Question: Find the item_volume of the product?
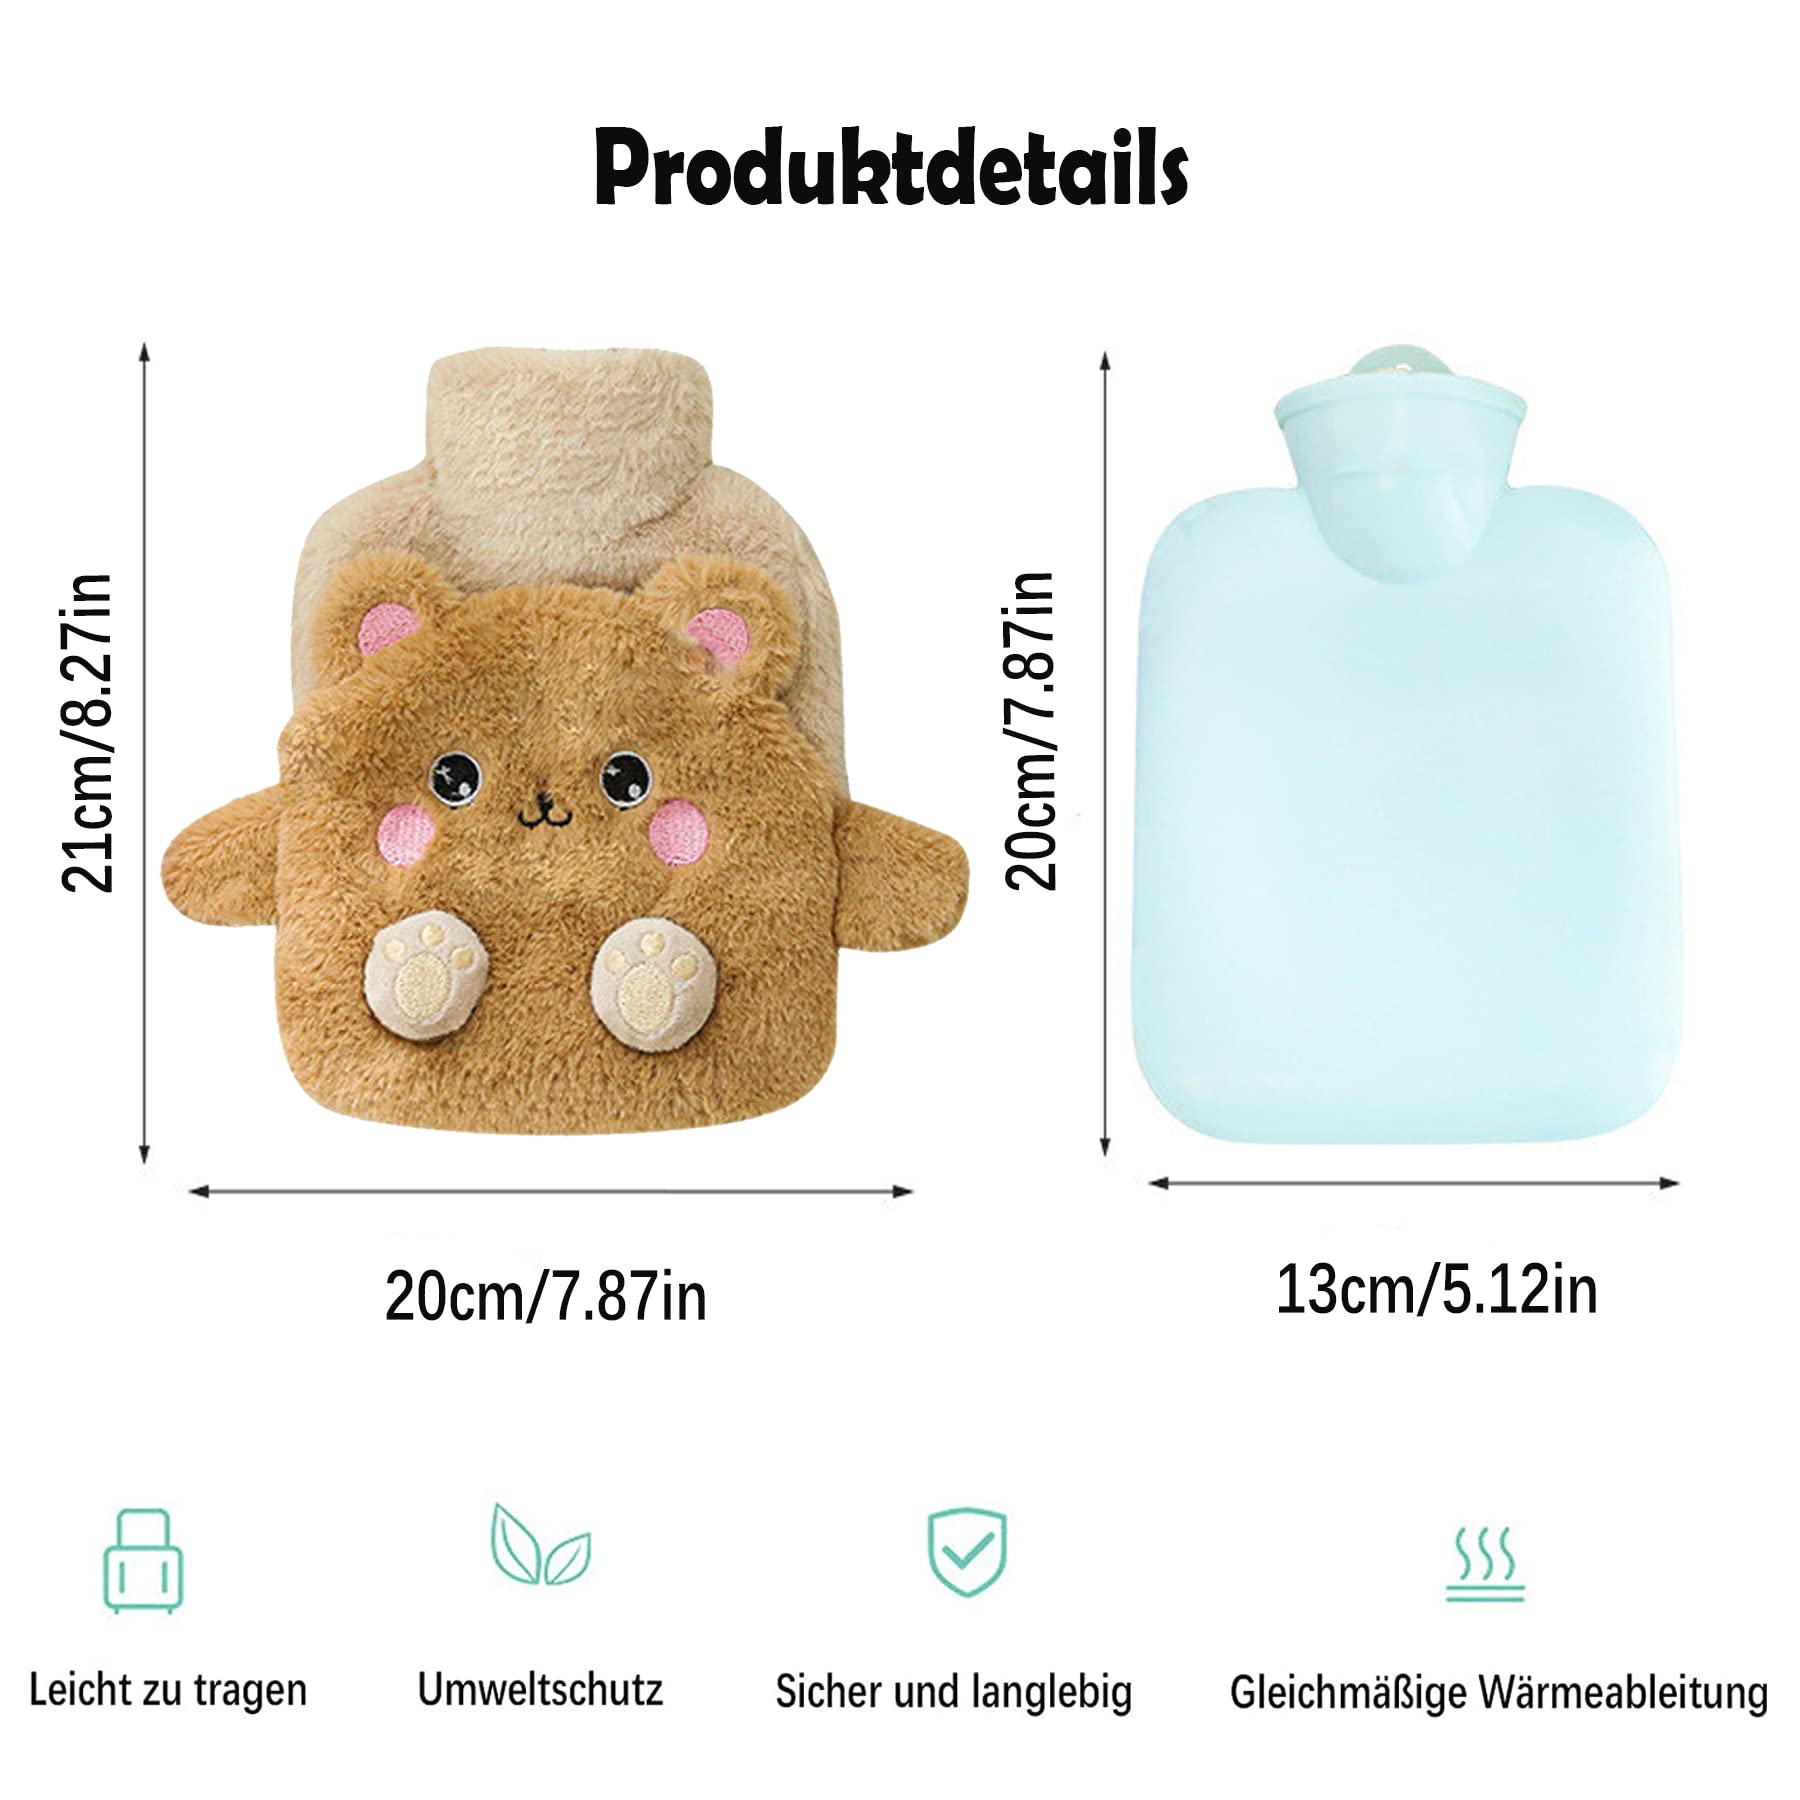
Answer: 21.0 cubic inch